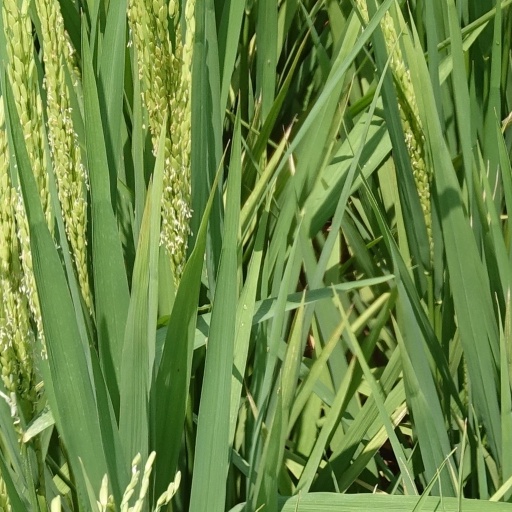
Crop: rice